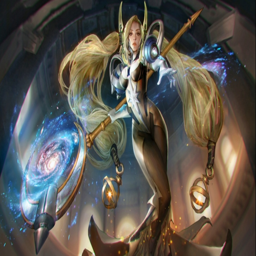
official art of the tier skin !